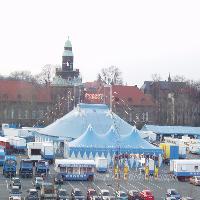
Weather: cloudy or overcast